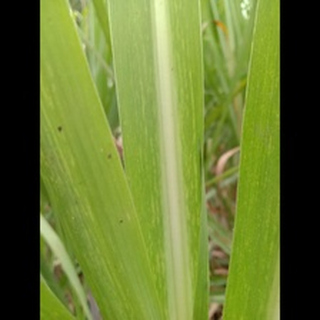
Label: sugarcane_mosaic